Church of Sinai

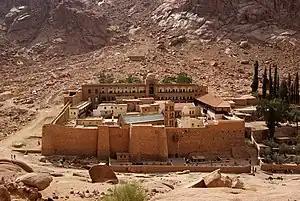
Saint Catherine's Monastery

The Church of Sinai is a Greek Orthodox autonomous church whose territory consists of St. Catherine's Monastery at the foot of Mount Sinai in Egypt, along with several dependencies. There is a dispute as to whether the church is fully autocephalous or merely autonomous. The church is headed by the Archbishop of Mount Sinai and Raithu, who is traditionally consecrated by the Greek Orthodox Patriarch of Jerusalem and also serves as abbot for the monastery. The current hierarch is Archbishop Damian.